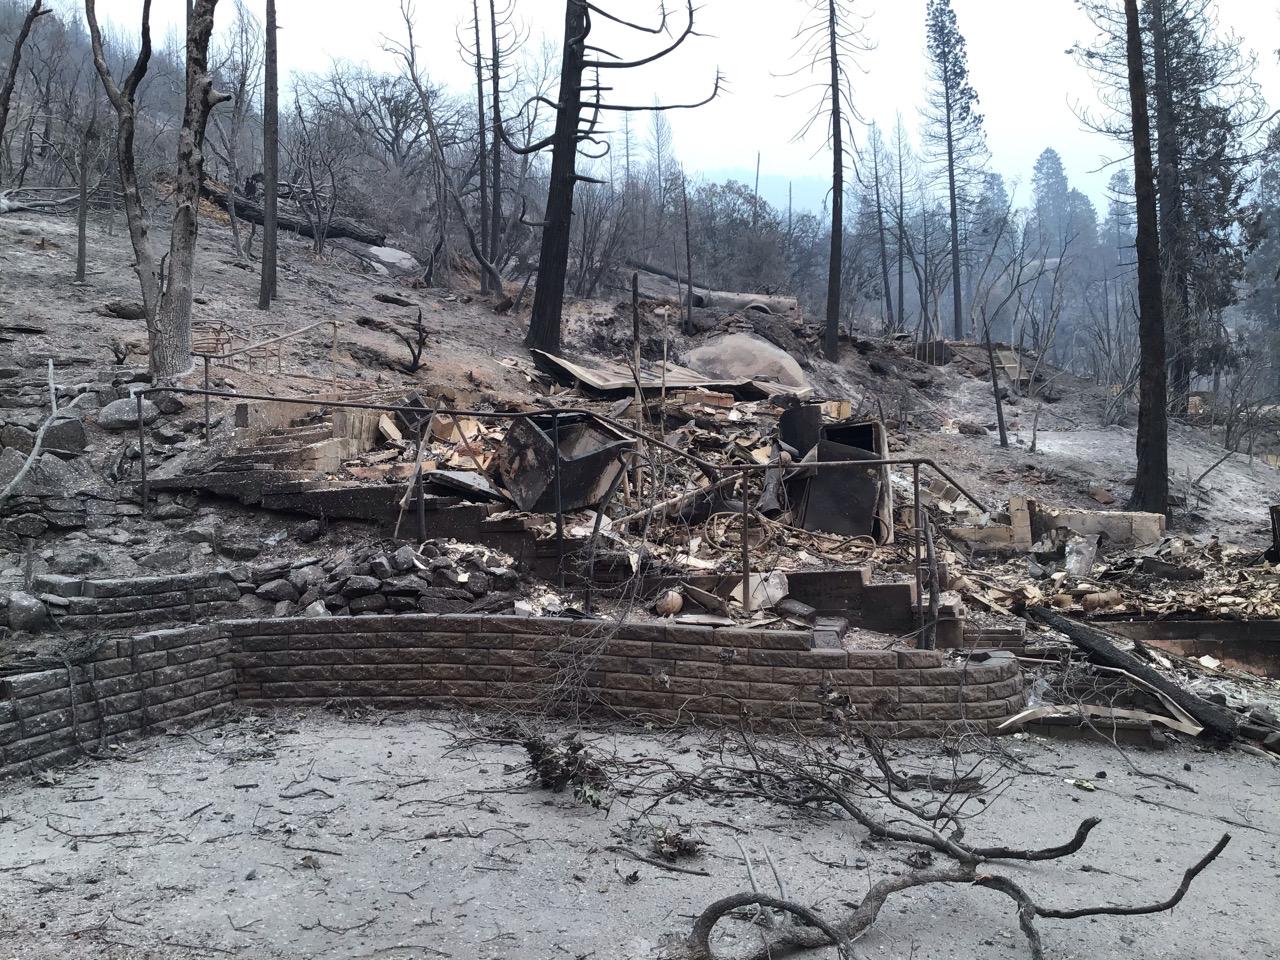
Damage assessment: destroyed